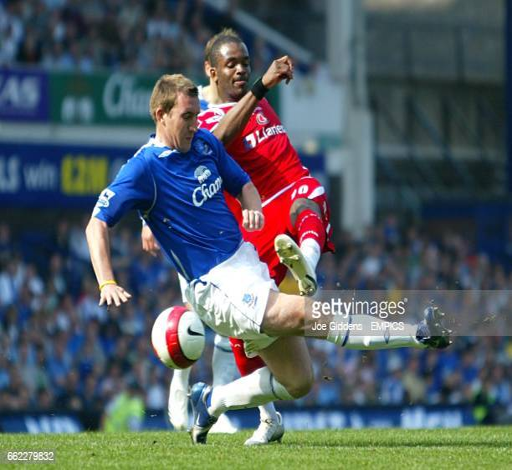
football player and battle for the ball